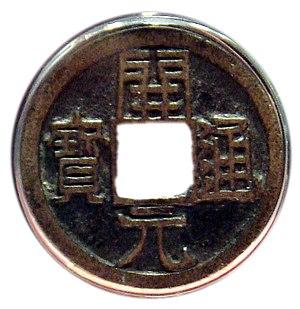
Le wadōkaichin, pouvant aussi s’écrire en alphabet latin wadō-kaichin ou wadō-kaihō, est la plus ancienne monnaie officielle japonaise, ayant été fabriquée à partir du 29 août 708, sur l'ordre de l'impératrice Genmei. Elle resta en circulation jusqu’en 958 ap. J.-C. Ces pièces de monnaie étaient rondes et possédaient un trou de forme carrée en leur milieu. Celles-ci furent les premières d’un type de pièces appelées jūnizeni ou kōchō jūnisen.
L'histoire de la monnaie au Japon commence avec le premier système monétaire formel qu'est le Kōchōsen, « monnaie impériale », illustré par l'adoption du premier type de pièce officielle du Japon, le wadōkaichin. Elle est frappée pour la première fois en 708 sur ordre de l'impératrice Gemmei, 43ᵉ empereur du Japon. Wadōkaichin est la lecture des quatre caractères gravés sur la pièce et passe pour être composés du nom de l'ère Wadō qui peut alternativement signifier « bonheur », et kaichin qui aurait un rapport avec « monnaie ». Cette monnaie est inspirée par la monnaie Tang appelée kaigentsūhō, émise pour la première fois à Chang'an en 621. Le wadōkaichin possède les mêmes spécifications que la pièce chinoise, avec un diamètre de 2,4 cm et un poids de 3,75 g.